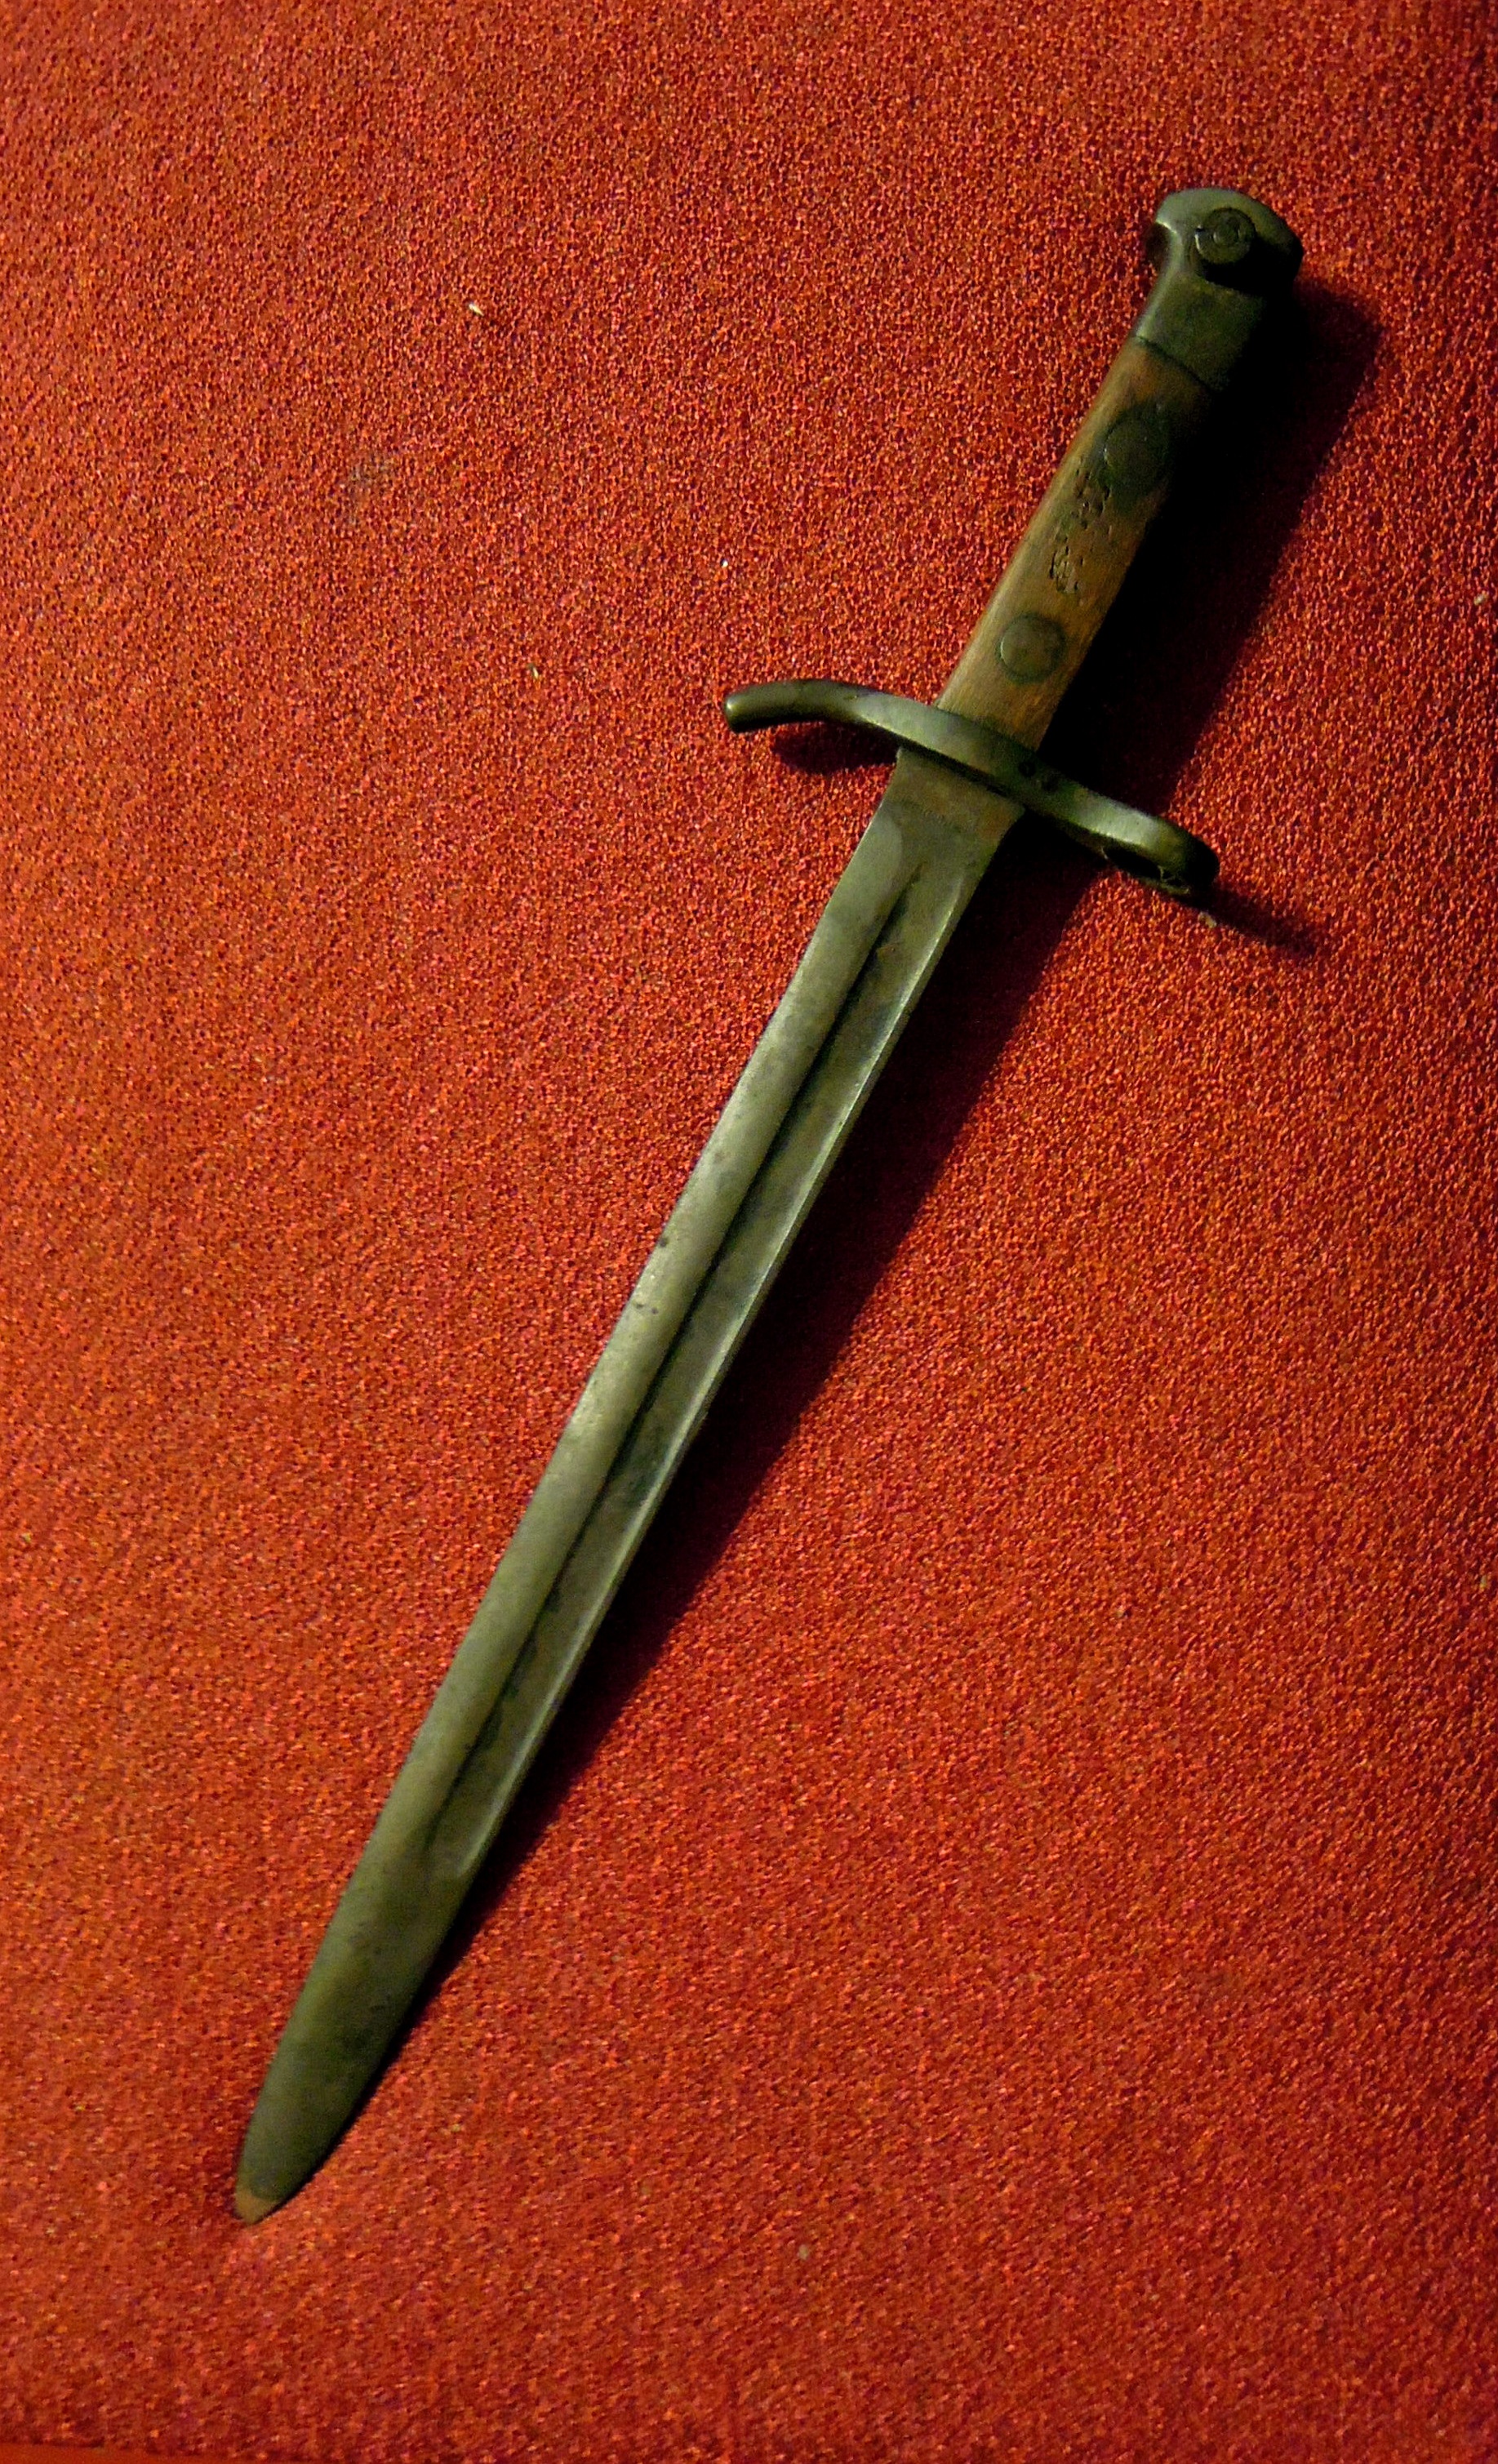
old, steel, weapon, sword, rifle, dagger, bayonet, part of the rifle, the weapon, hackman, cold weapon